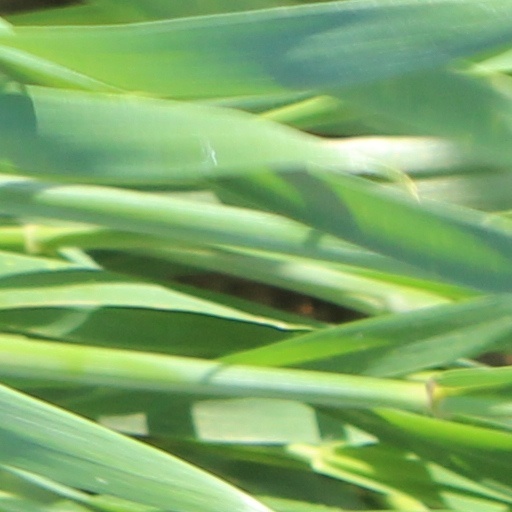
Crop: wheat